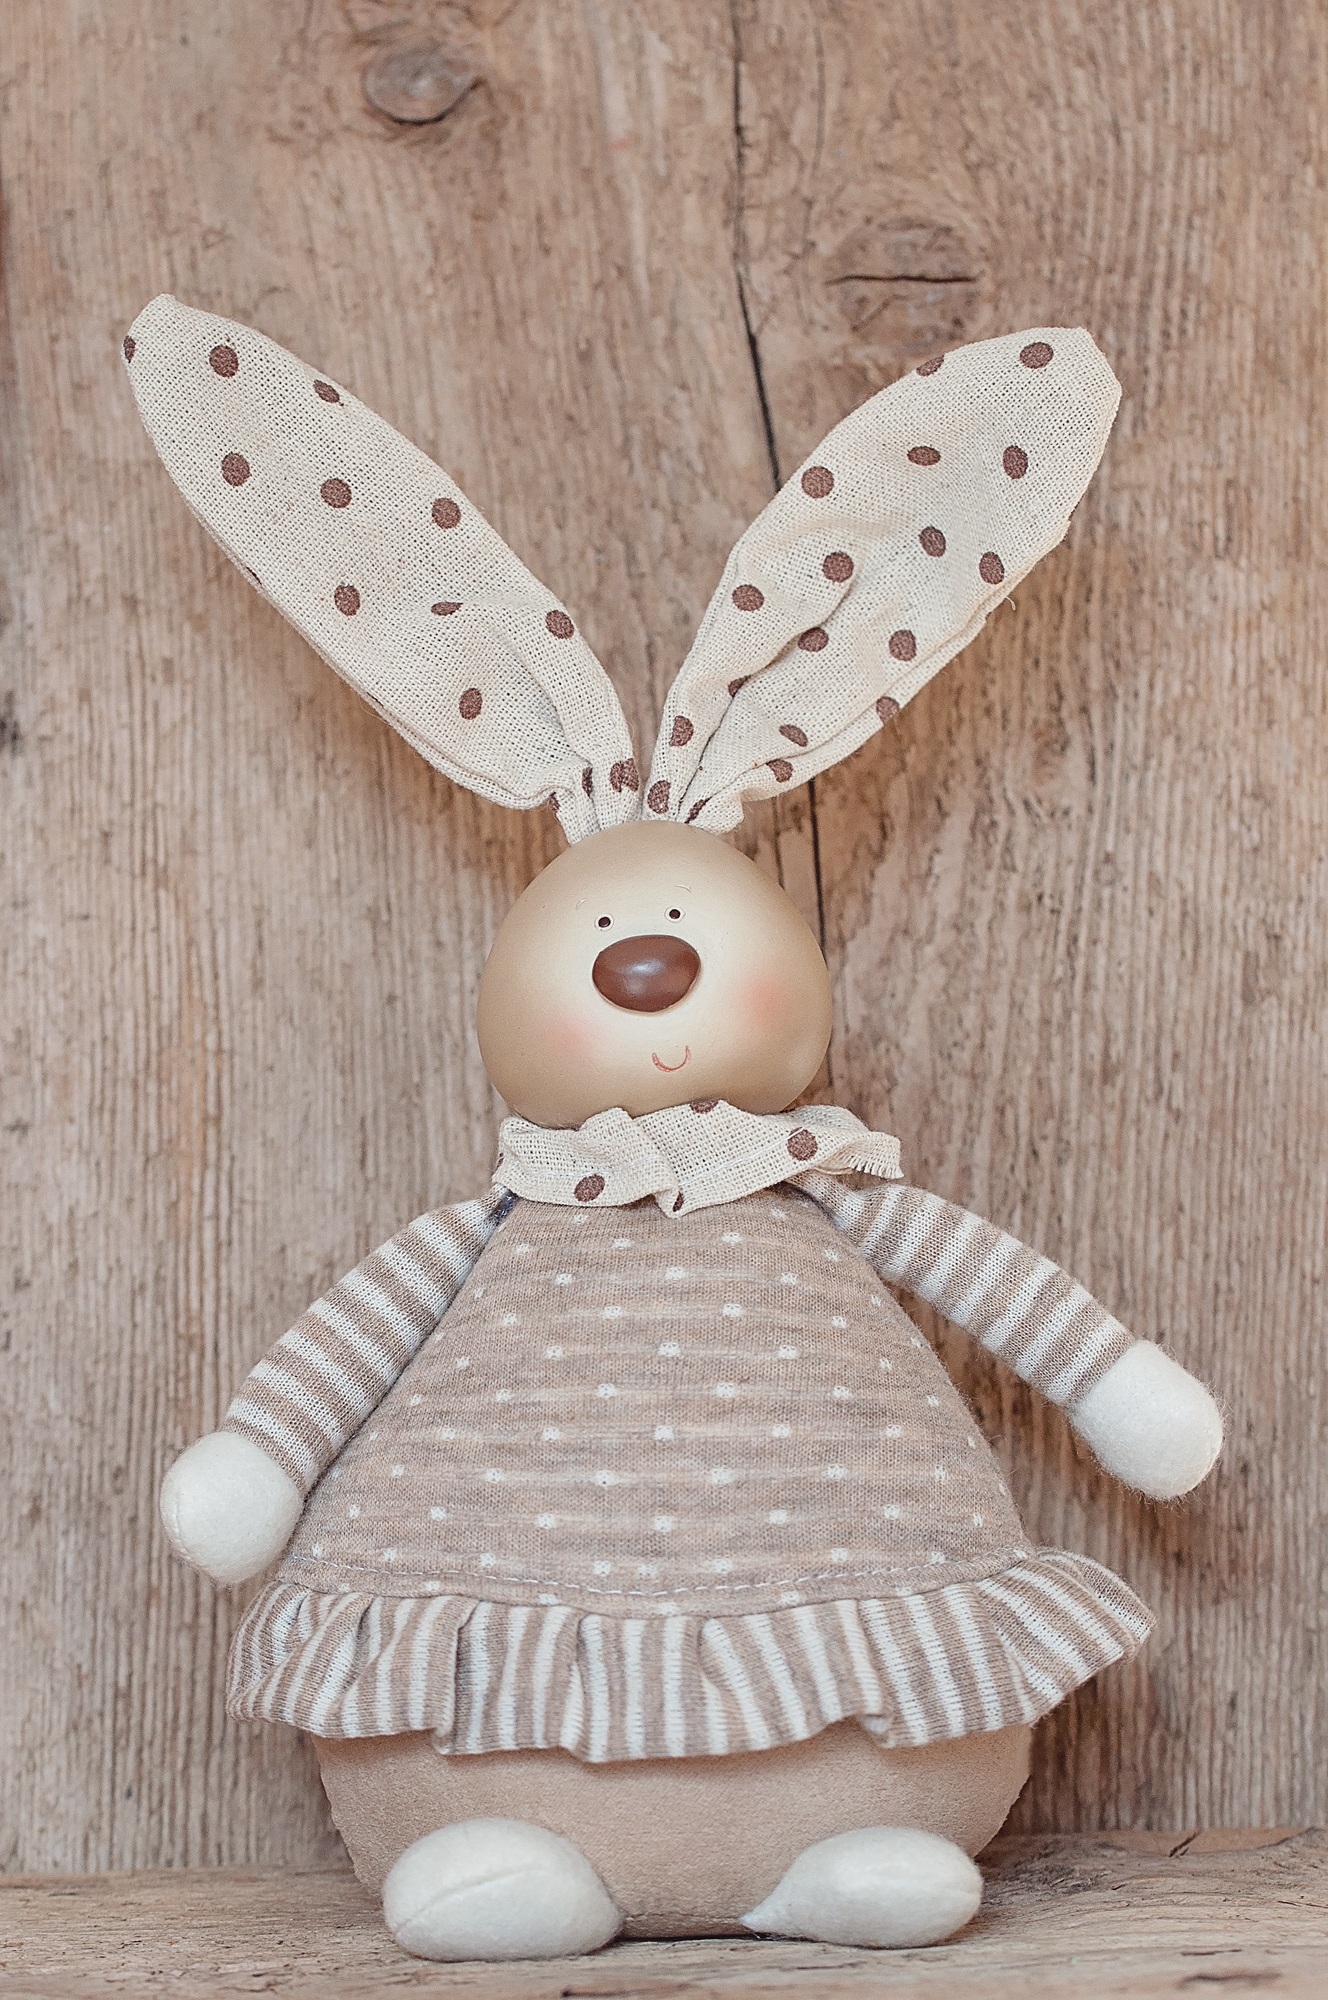
white, sweet, cute, decoration, close, toy, material, rabbit, deco, hare, textile, beige, easter bunny, stuffed toy, dekohase, rabits and hares, nature sounds